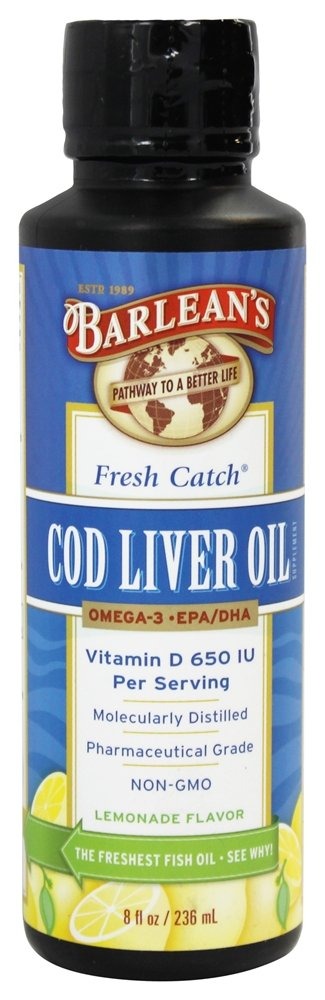
Item Name: Barlean's Cod Liver Oil (Lemonade Flavour) (8oz) 236ml
Product Description: A pure and pristine source of molecularly distilled, pharmaceutical grade Cod Liver Oil to provide vibrant health and energy
Value: nan
Unit: None

Price: 24.65